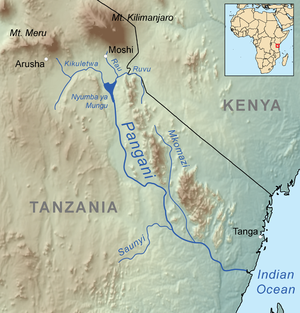
Le Pangani est un fleuve du nord-est de la Tanzanie qui prend sa source dans le réservoir de Nyumba ya Mungu et se jette dans l'océan Indien. Son cours est de 420 kilomètres.